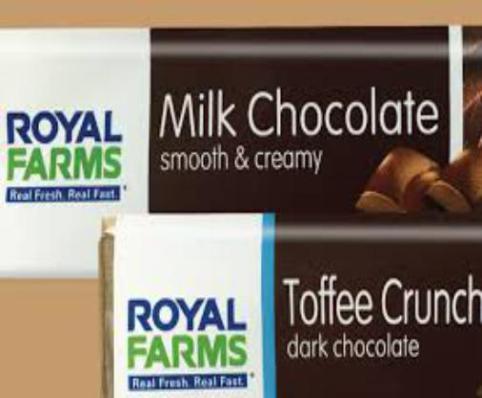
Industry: Food